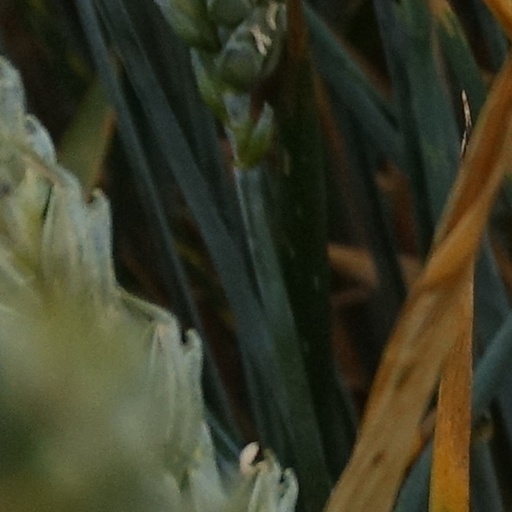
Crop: wheat